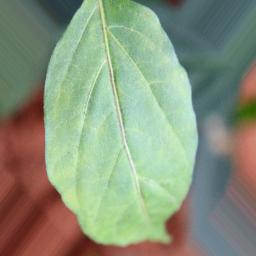
Label: healthy